M. K. Prasad

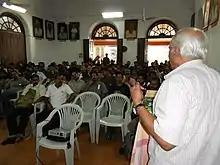
Prof. M. K. Prasad speaks at an ornithologist meeting, Kerala Sahitya academy hall, Thrissur in connection with the National Book Festival

Prasad joined the Kerala State Educational Service in 1955 and went on to spend over 30 years in the academic arena holding various positions in the Kerala higher education system including Principal of the Maharaja’s College Ernakulam, Kochi and Pro Vice Chancellor of Calicut University.